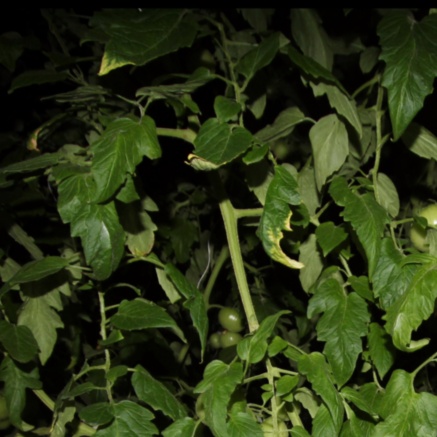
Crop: tomato